Dorothea Maria of Saxe-Gotha-Altenburg

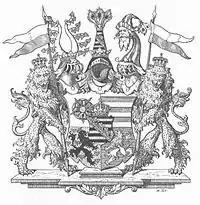
Coat-of-arms of Sachsen-Gotta-Altenburg.

Dorothea Maria of Saxe-Gotha-Altenburg (12 February 1654 in Gotha – 17 June 1682 in Gotha), was a German princess member of the House of Wettin in the Ernestine branch of Saxe-Gotha-Altenburg.